Over There (American TV series)

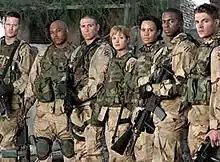
The cast of the pilot episode of "Over There" (left to right: Luke Macfarlane, Kirk Jones, Erik Palladino, Nicki Aycox, Lizette Carrión, Keith Robinson, Josh Henderson).

The show's critics complained that the show "bends over backward not to express any opinion whatsoever about the conflict." Also, given the show's subject matter, it is not surprising that some criticized it as one of the most graphically–violent television programs ever. Accordingly, the program was tagged with the television rating TV-MA for language and violence, and warning notices such as "VIEWER DISCRETION ADVISED." FX advertised the show as being "...TV's most controversial series."